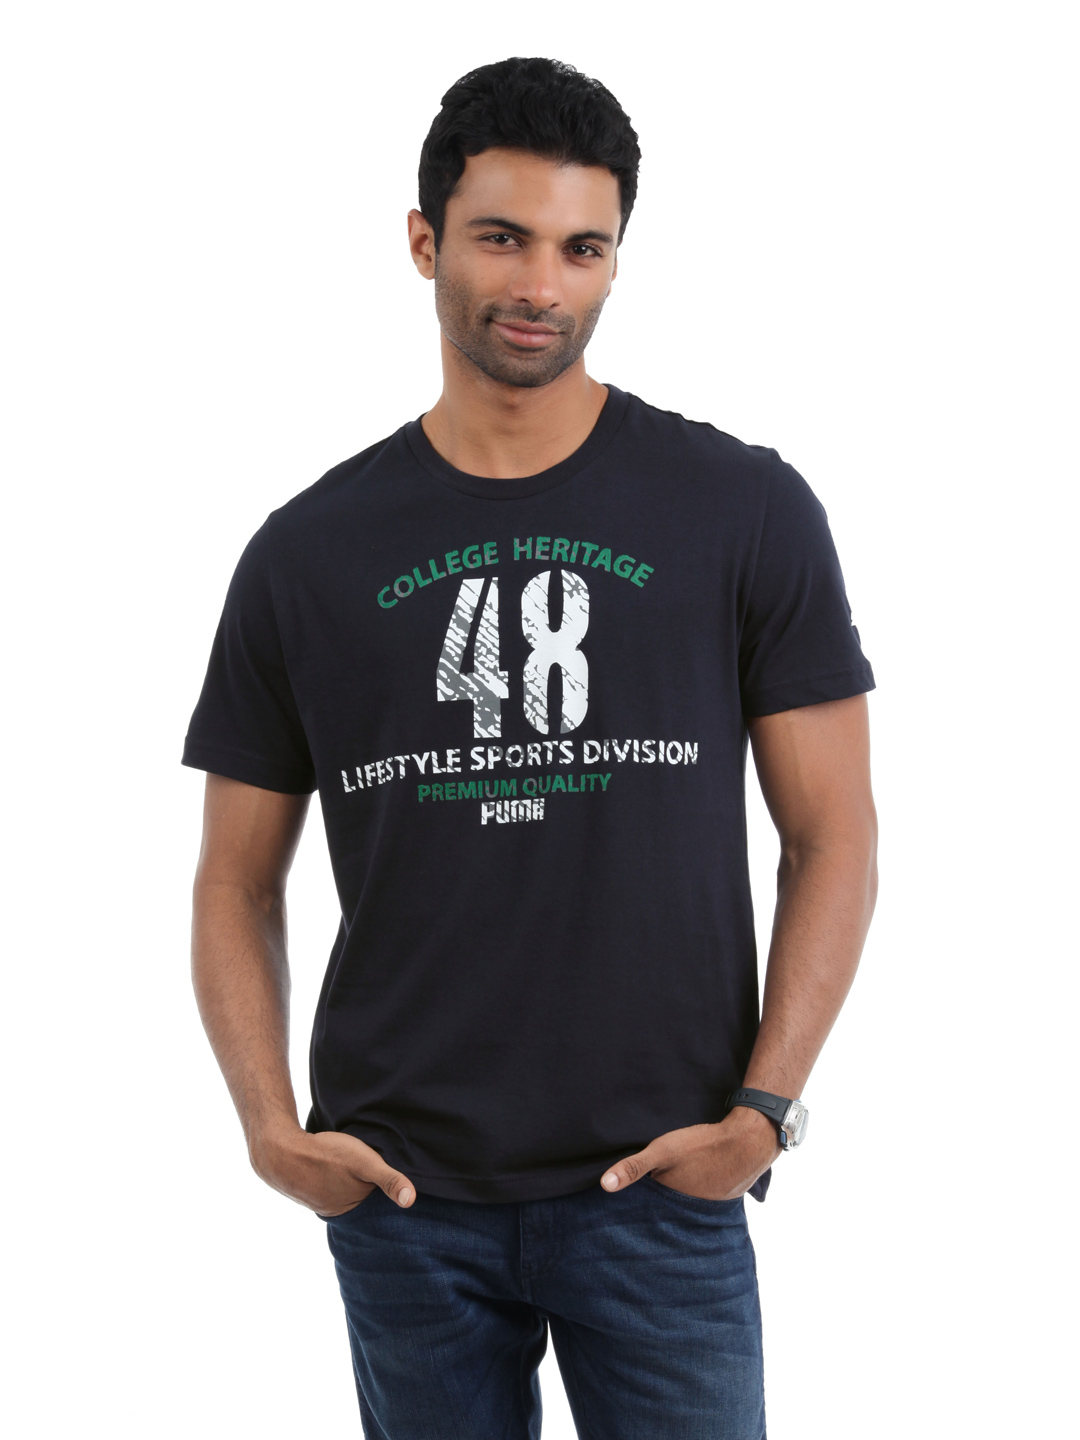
Puma Men Navy Blue T-shirt
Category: Apparel / Topwear / Tshirts
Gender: Men
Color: Navy Blue
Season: Summer 2012
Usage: Casual